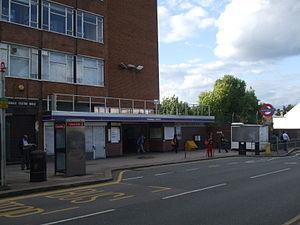
Colindale est une station du métro de Londres.